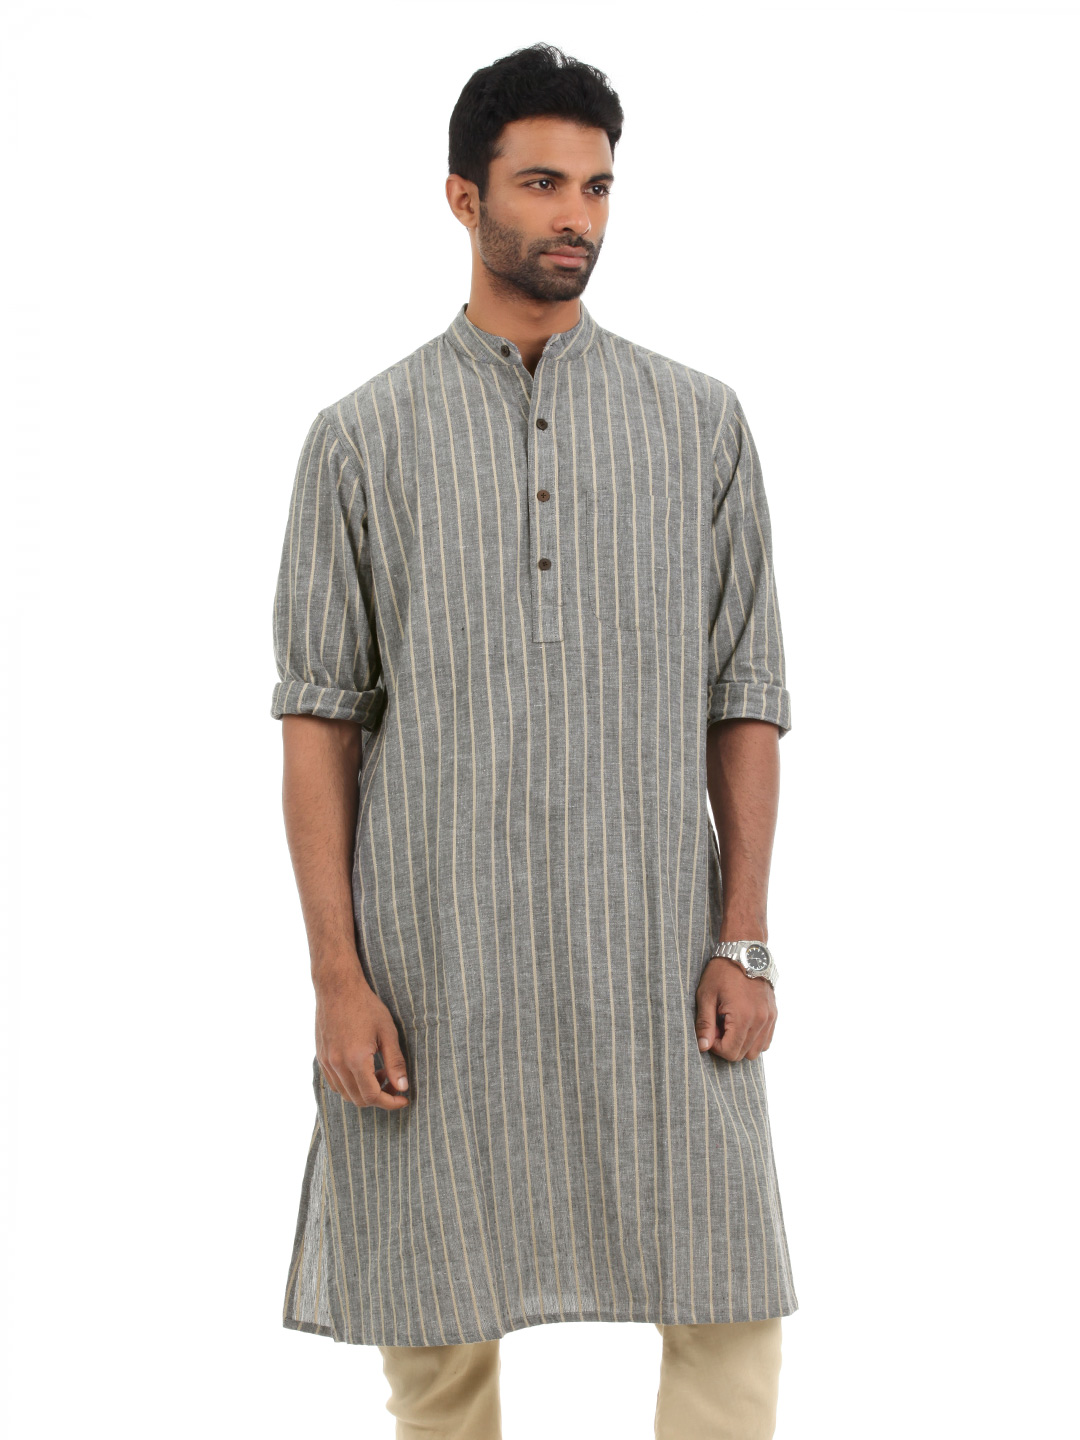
Fabindia Men Grey Kurta
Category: Apparel / Topwear / Kurtas
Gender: Men
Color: Grey
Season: Summer 2012
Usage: Ethnic